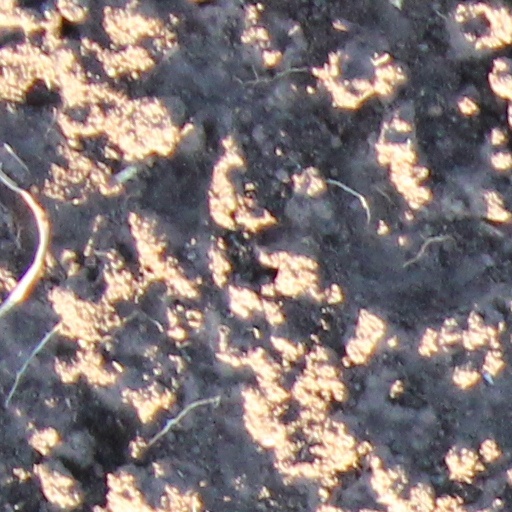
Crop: wheat